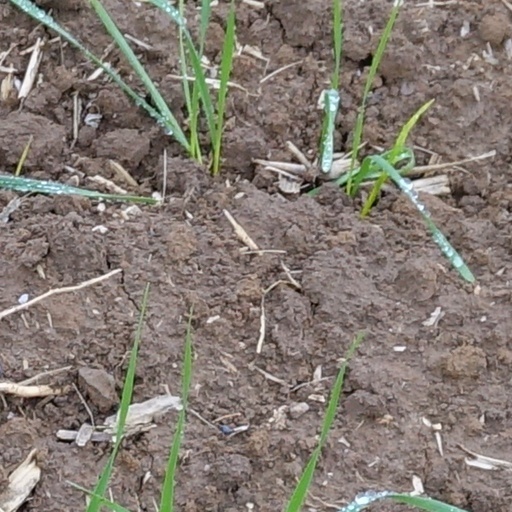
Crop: wheat